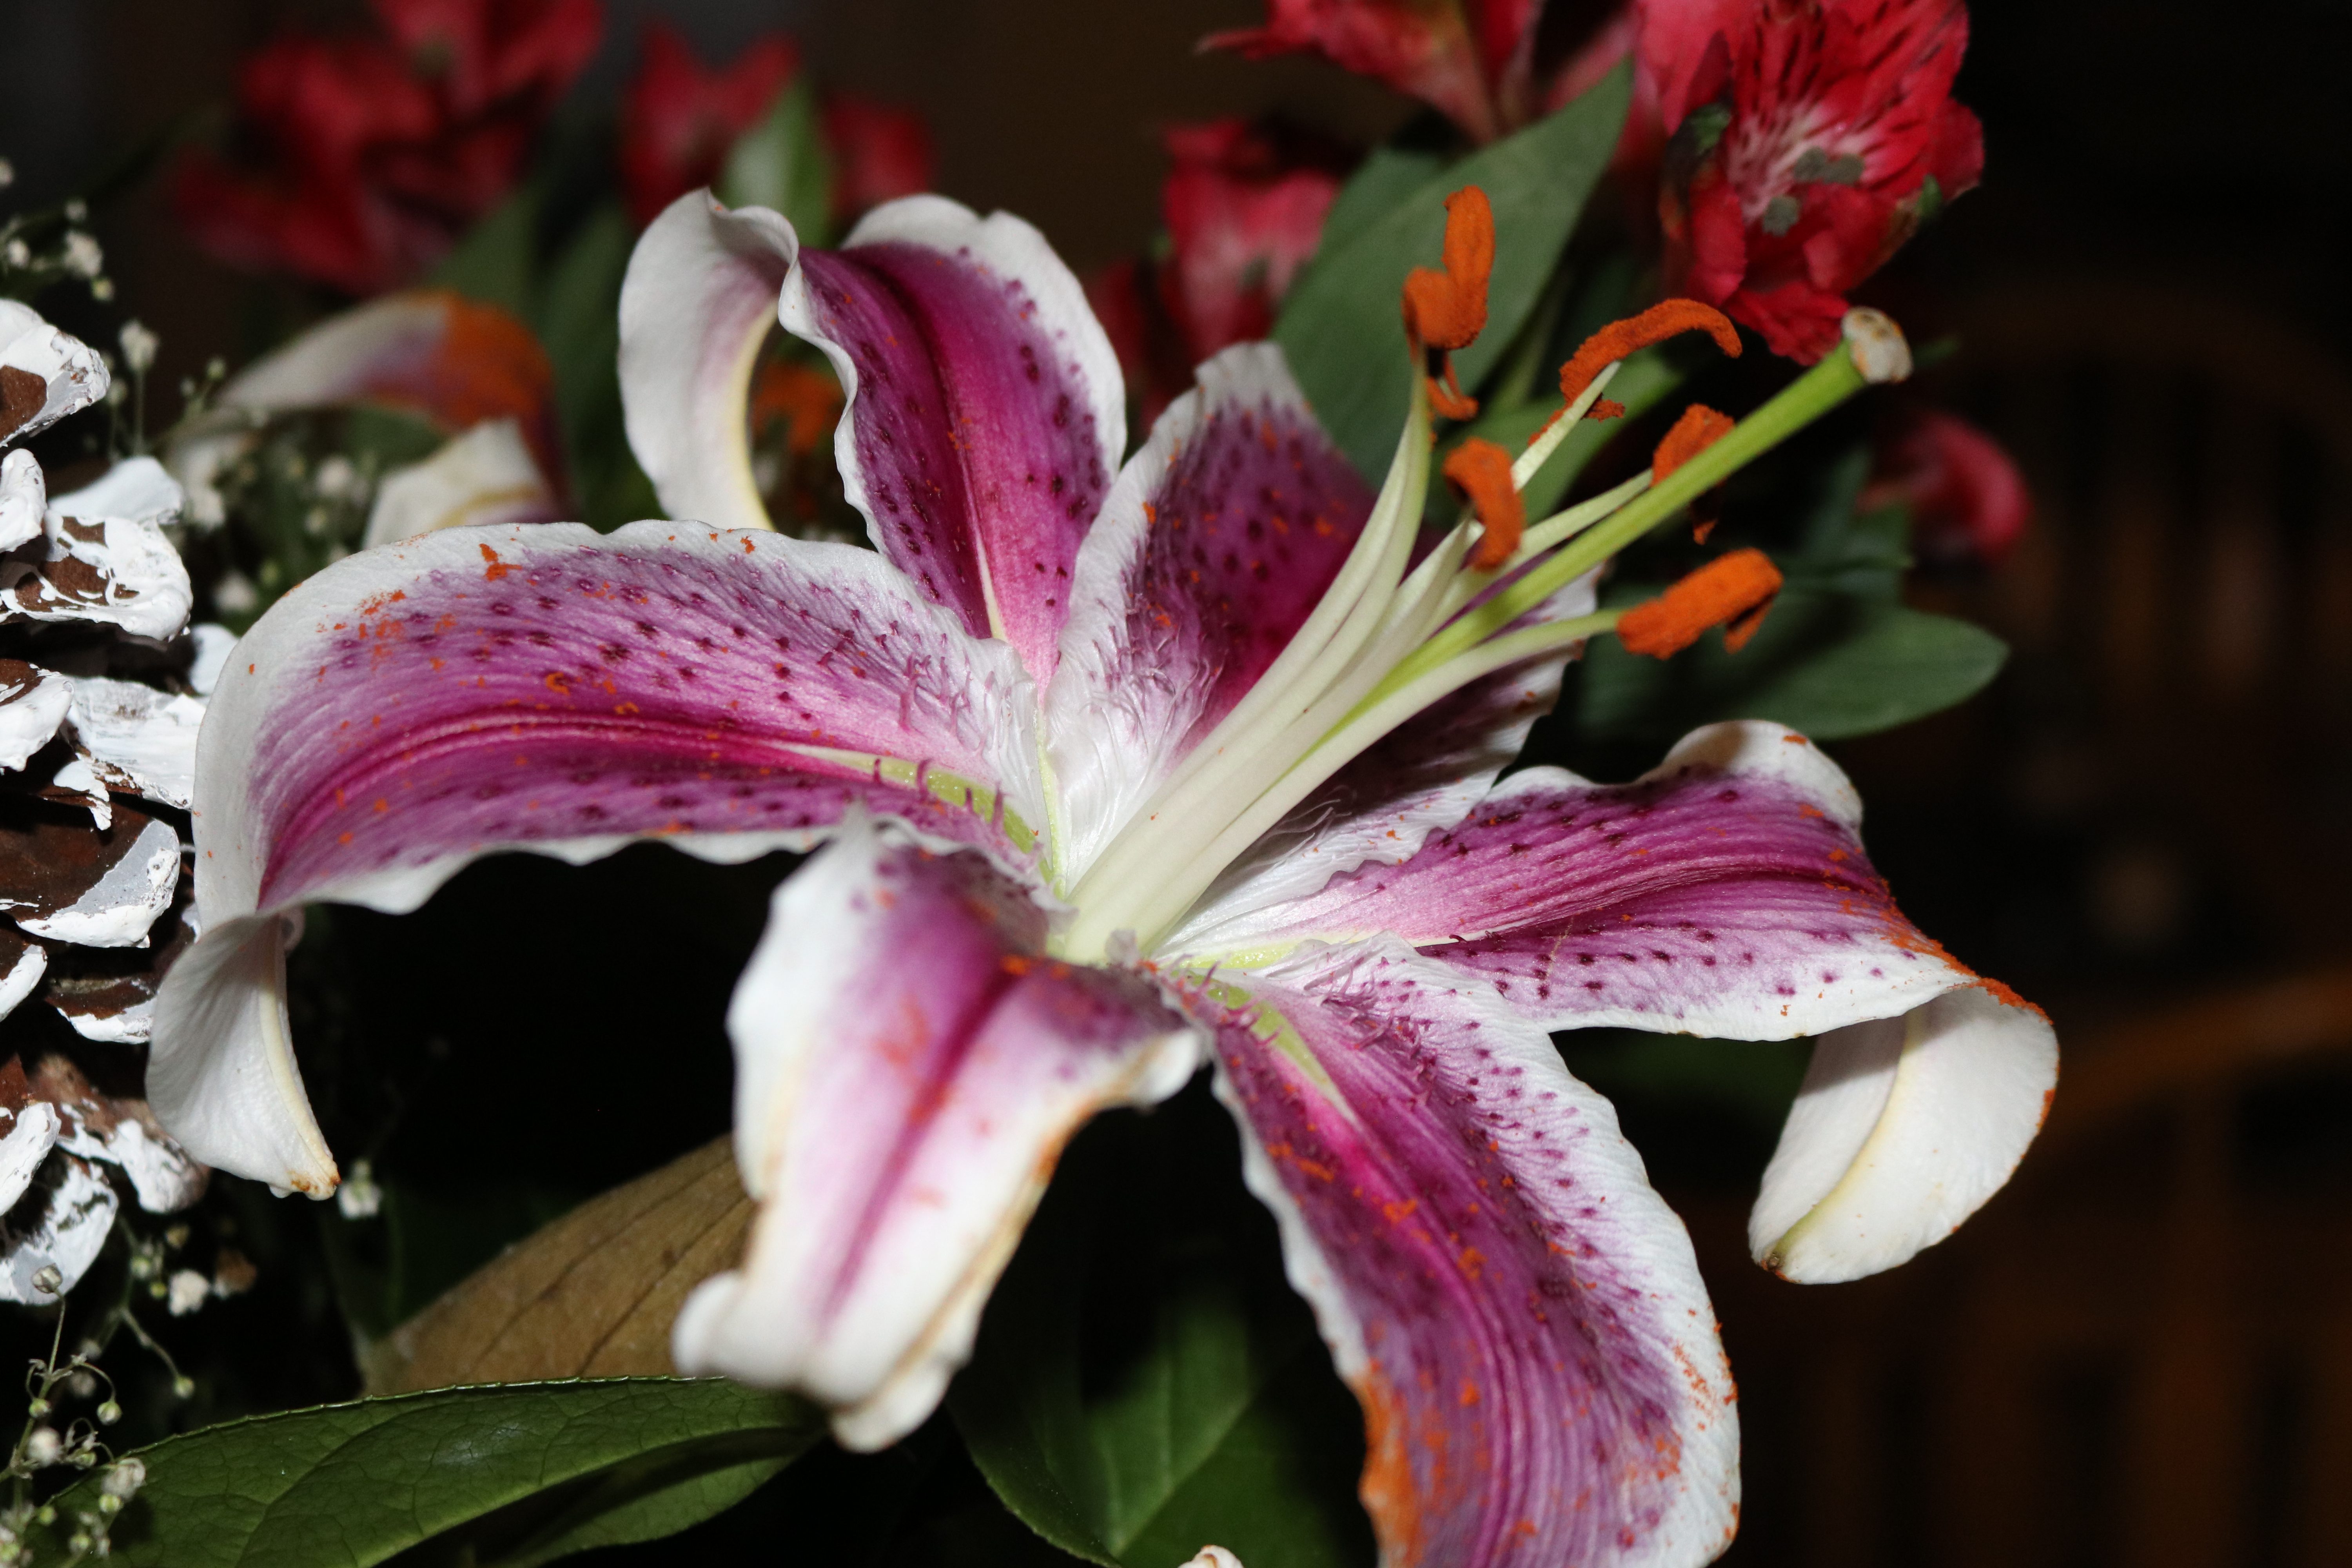
flower, flowering plant, petal, pink, plant, lily, purple, stargazer lily, terrestrial plant, botany, lily family, annual plant, floristry, alstroemeriaceae, cattleya